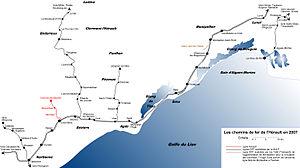
Créée en 1868, la Compagnie des chemins de fer d’intérêt local du département de l’Hérault construit et exploite dans ce département des lignes ferroviaires complétant les dessertes mises en place par la Compagnie du Midi et le PLM. Elle obtient la concession d’une première ligne entre Montpellier et Palavas, ouverte le 6 mai 1872, qui rencontre immédiatement le succès. Les difficultés surgissent dès 1873 avec l’apparition du phylloxéra et de la crise qui en découle dans le Midi viticole. « Bien que déclarée en faillite, la Compagnie de l’Hérault réussit malgré tout à éviter la déchéance en signant un concordat avec ses créanciers. Elle émet des nouveaux titres cotés en bourse et passe des conventions avec le département l’autorisant à poursuivre la construction du réseau dont elle sera à la fois le propriétaire et l’exploitant ». La période d’expansion dure jusqu’à la Première Guerre mondiale où les difficultés réapparaissent.